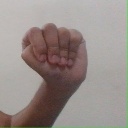
अक्षर: ठ